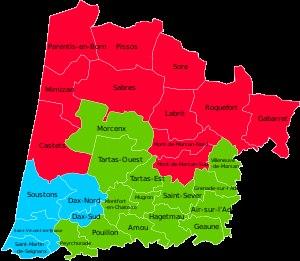
Les élections législatives françaises de 2012 se déroulent les 10 et 17 juin 2012. Dans le département des Landes, trois députés sont à élire dans le cadre de trois circonscriptions, soit le même nombre d'élus malgré le redécoupage électoral.
La première circonscription des Landes est l'une des 3 circonscriptions législatives françaises que compte le département des Landes situé en région Nouvelle-Aquitaine.
Le département français des Landes est, sous la Cinquième République, constitué de trois circonscriptions législatives, ce nombre étant stable depuis 1958. Leurs limites ont été redéfinies lors du redécoupage de 1986 et de celui de 2010, en vigueur à compter des élections législatives de 2012.